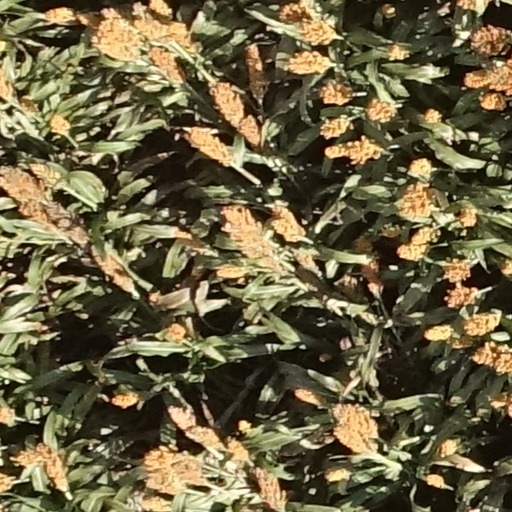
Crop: sorghum